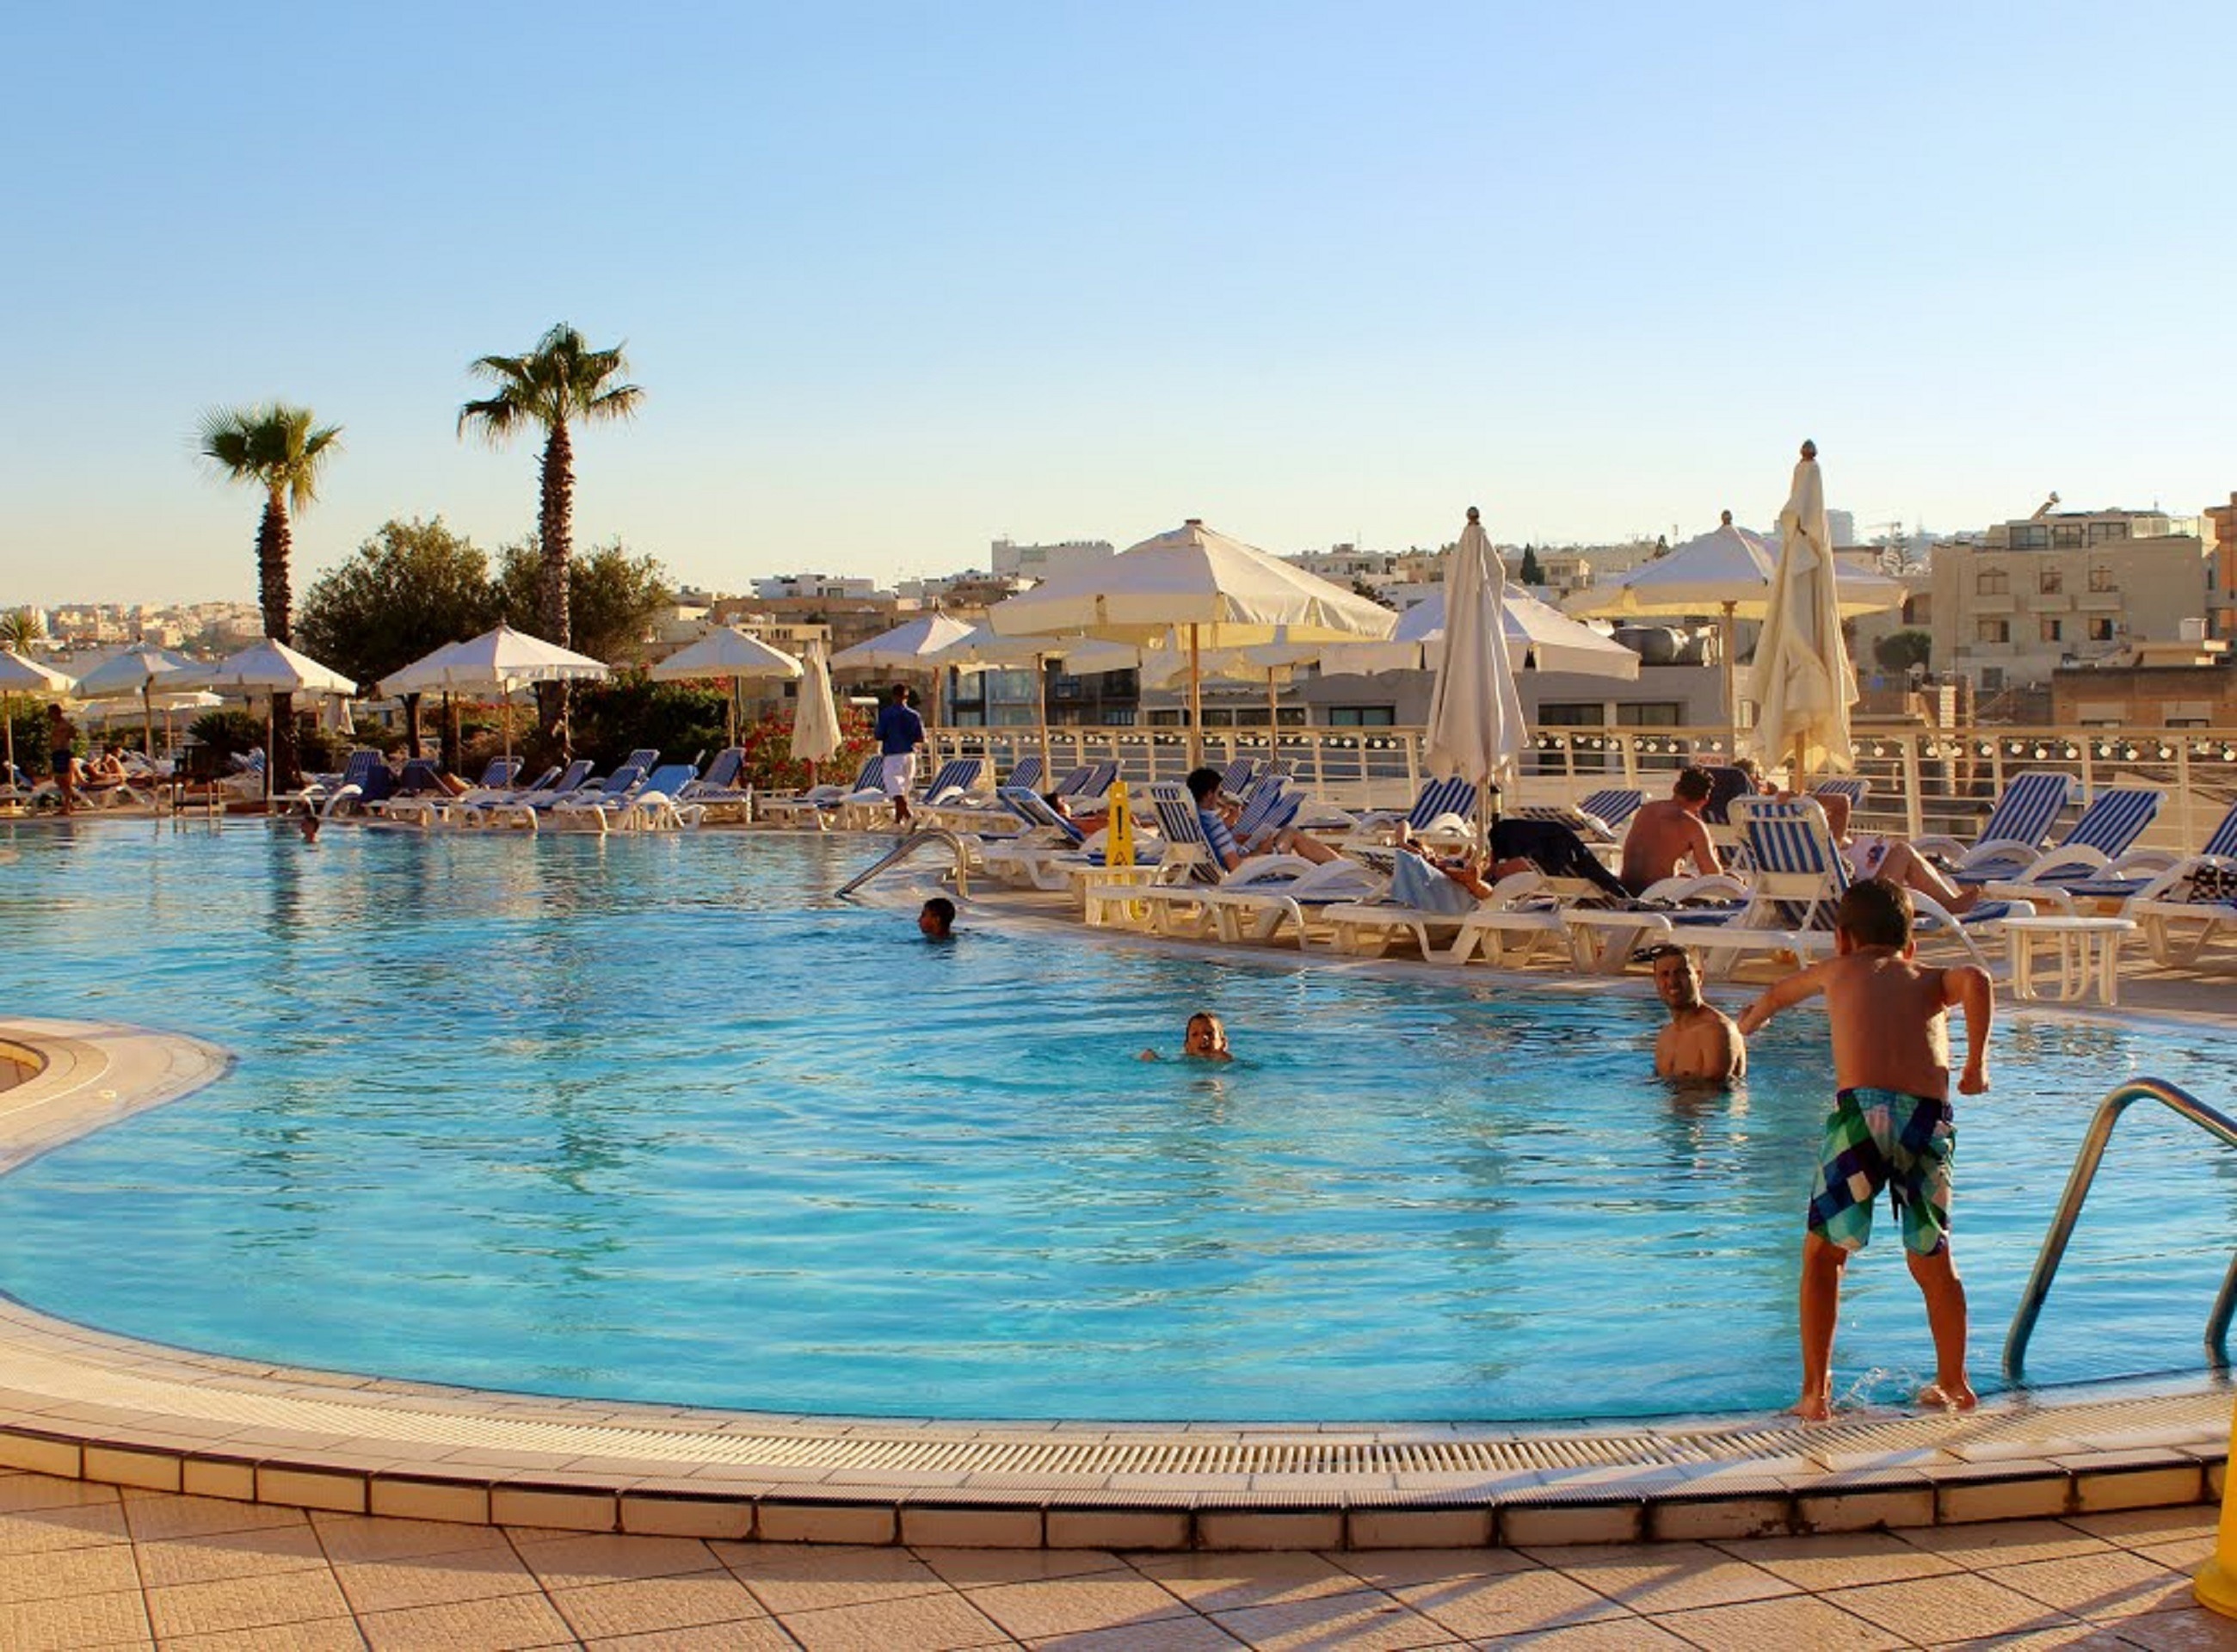
sea, water, architecture, sky, vacation, amusement park, swimming pool, leisure, outside, clouds, resort, malta, water park, port city, intercontinental hotel